Vasaorden (barge)

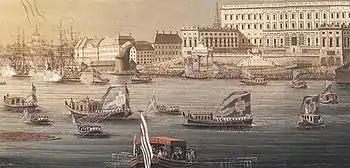
"Vasaorden" was first used to mark the arrival of Duchess Hedvig Elisabeth Charlotte to Stockholm in July 1774

After the original barge was destroyed in a fire on 8 August 1921, an exact replica was constructed and launched in 1923.